SS Belgian Prince

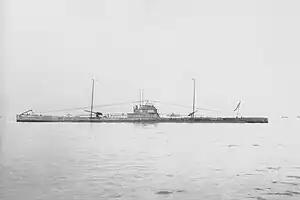
in 1918

On 15 February 1917 the German auxiliary cruiser captured and scuttled "French Prince". At 19:50 hrs on 31 July the same year "Belgian Prince" was steaming from Liverpool to Newport News carrying blue clay when "U-55" torpedoed her in the Western Approaches, about northwest by west of Tory Island, at position . The torpedo hit her port side aft, in way of her Number 5 hold. She did not sink, but was badly damaged and listing to port.